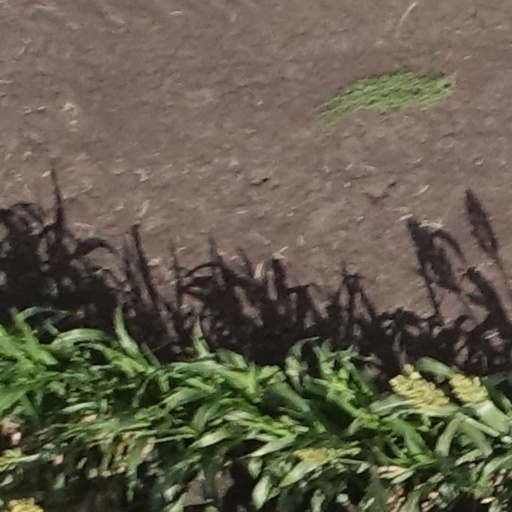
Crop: sorghum